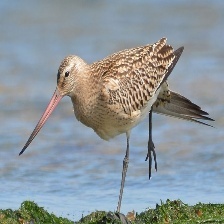
Species: BAR-TAILED GODWIT
Scientific name: LIMOSA LAPPONICA